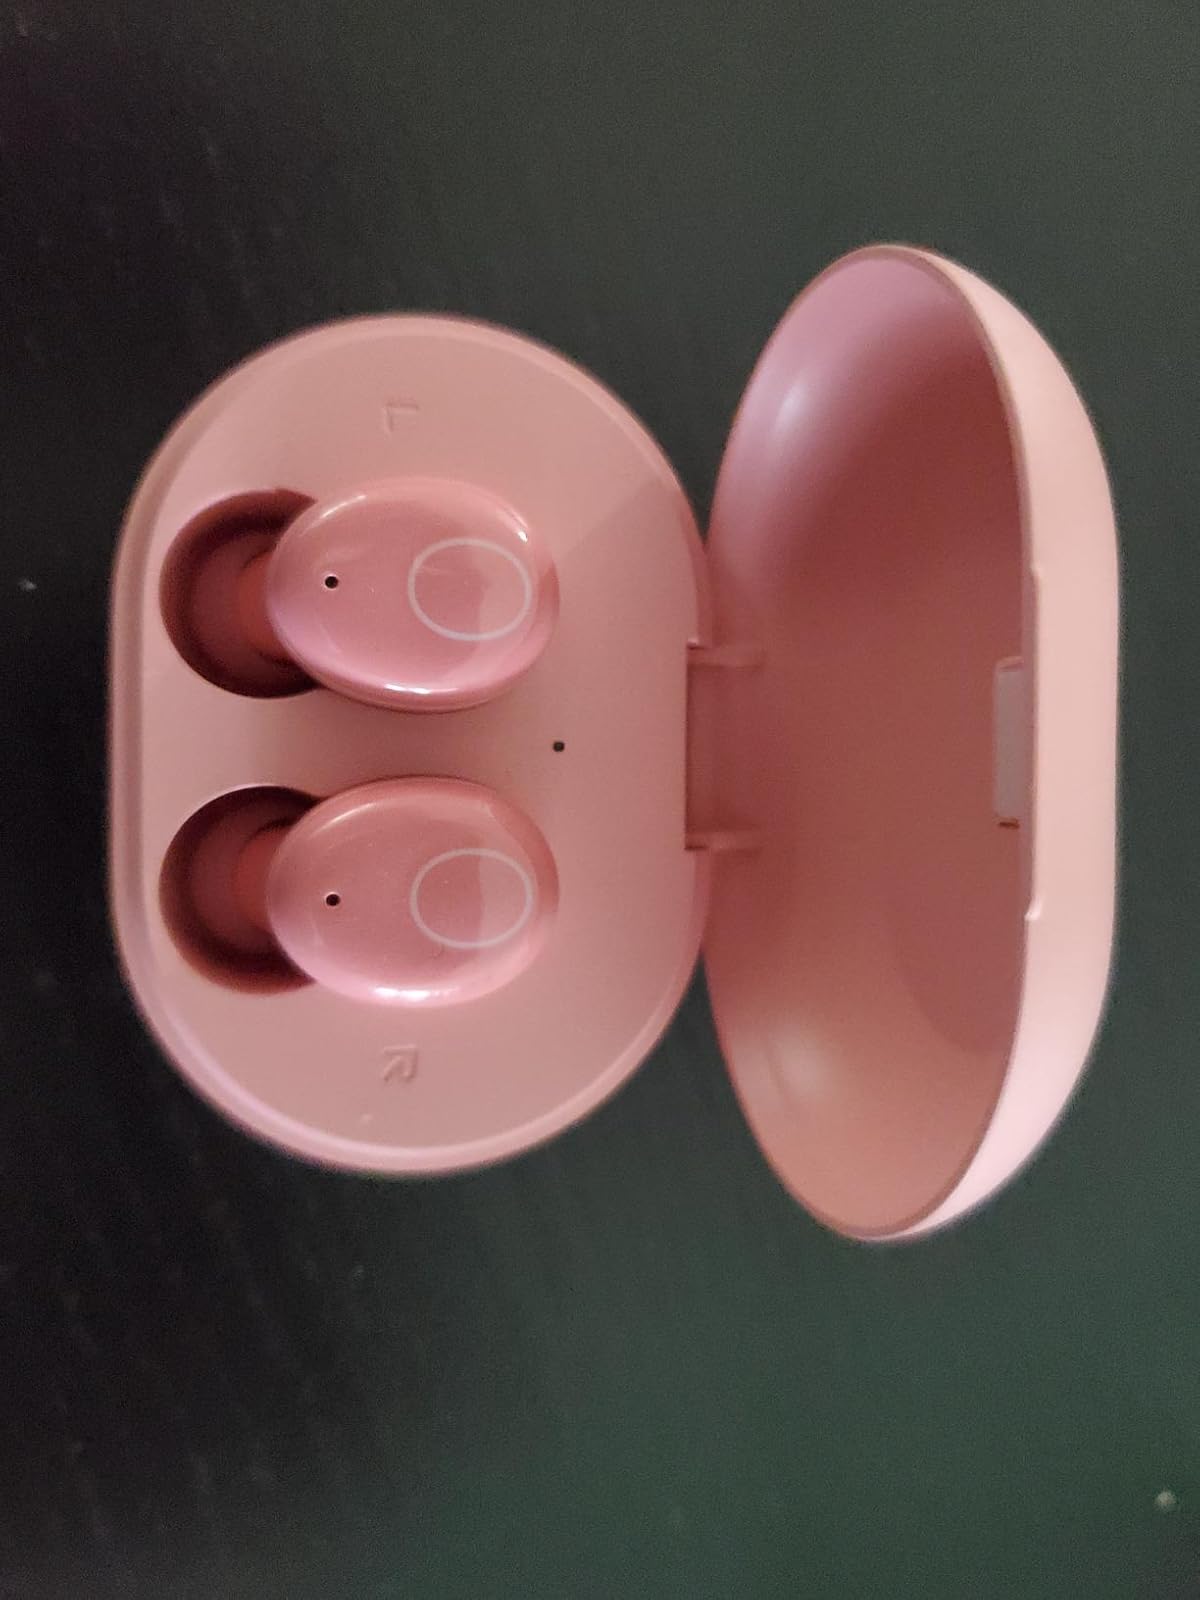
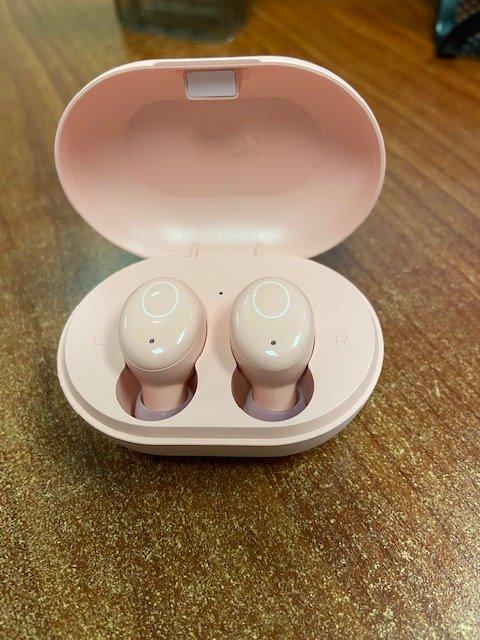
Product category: earbuds
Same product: yes